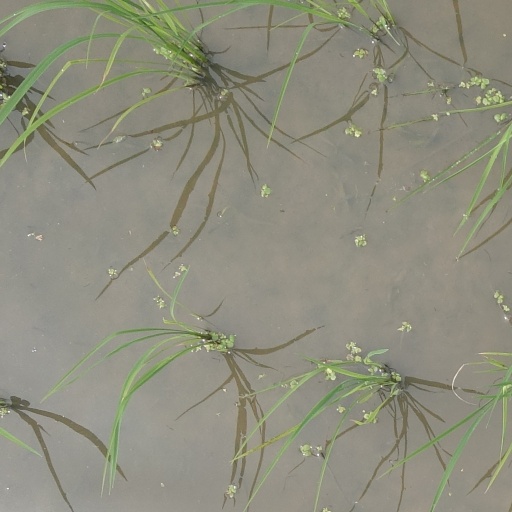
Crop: rice